Pontiac Grand Prix

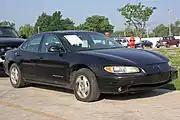
1997 Pontiac Grand Prix SE Sedan

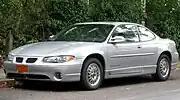
Pontiac Grand Prix GT coupe

A complete reworking of the front header and bumper highlighted the 1977 Grand Prix, which was the final year for the 1973-vintage bodyshell that was set to be replaced by a downsized GP for 1978. The parking lamps were now positioned between the quad headlamps (same setup as a 1967 or 1968 Oldsmobile Cutlass), and the previous year's 'waterfall' grille was replaced by a narrower one that extended into the lower portion of the bumper. Behind the bumper were new reinforcements (mounting panels) made from aluminum rather than steel to reduce weight. In back the taillights were simplified to eliminate the weighty pot metal bezels that created the horizontal stripe effect in 1976. The same three models (J, LJ, and SJ) were carried over with engine revisions. The base Model J got Pontiac's new V8 as standard equipment, which was much too small and underpowered to propel a 4,000-pound car. Optional engines included a V8 or ; those two engines standard on the LJ and SJ models, respectively. The original thinking on the 301 CID engine was that the weight savings from using a significantly lighter engine would cancel out the horsepower loss from the smaller displacement. This turned out to be a major miscalculation and 301 equipped cars became much less desirable among Grand Prix enthusiasts and collectors in later years. The 301 also had a knocking (pre-ignition) problem that was later determined to be caused by the shape of the combustion chamber.